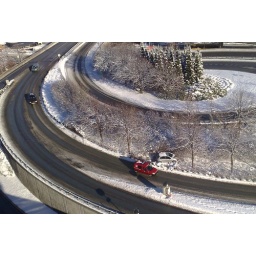
A car had a small accident at the road passing by my office. I hope no one was hurt.